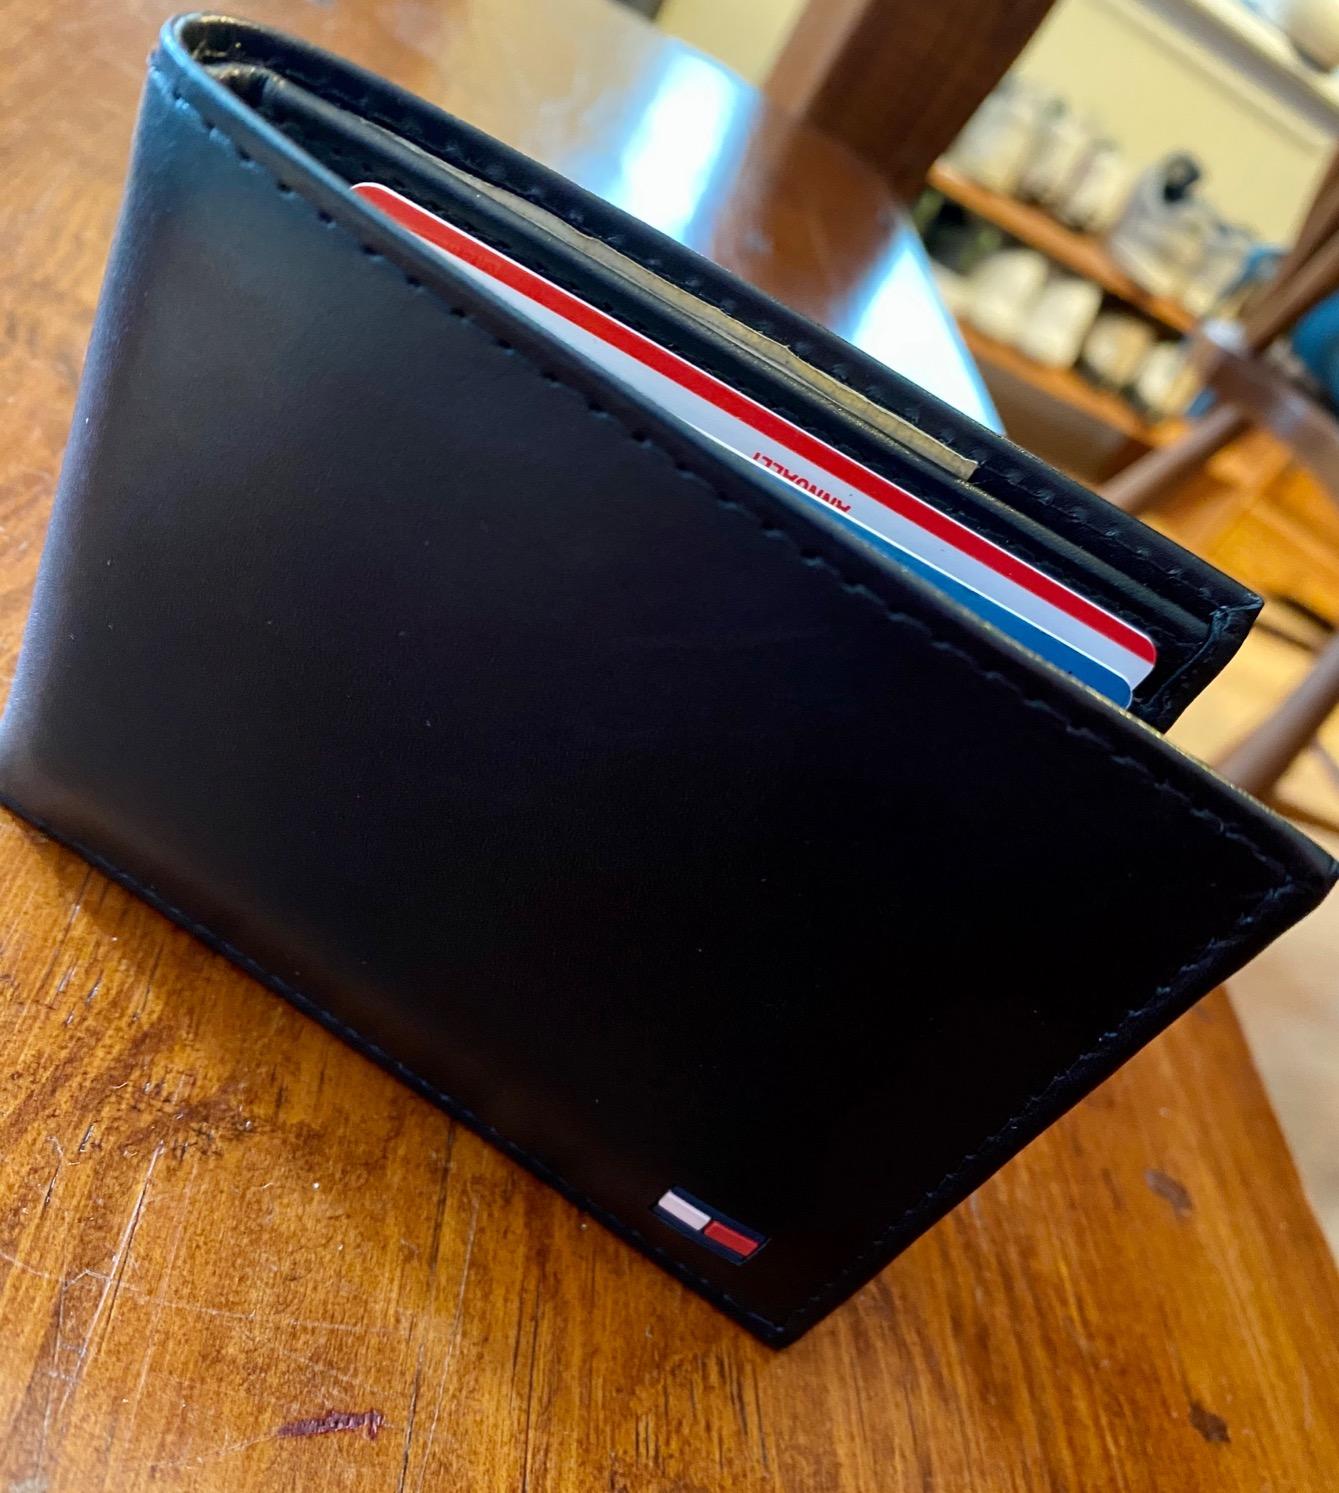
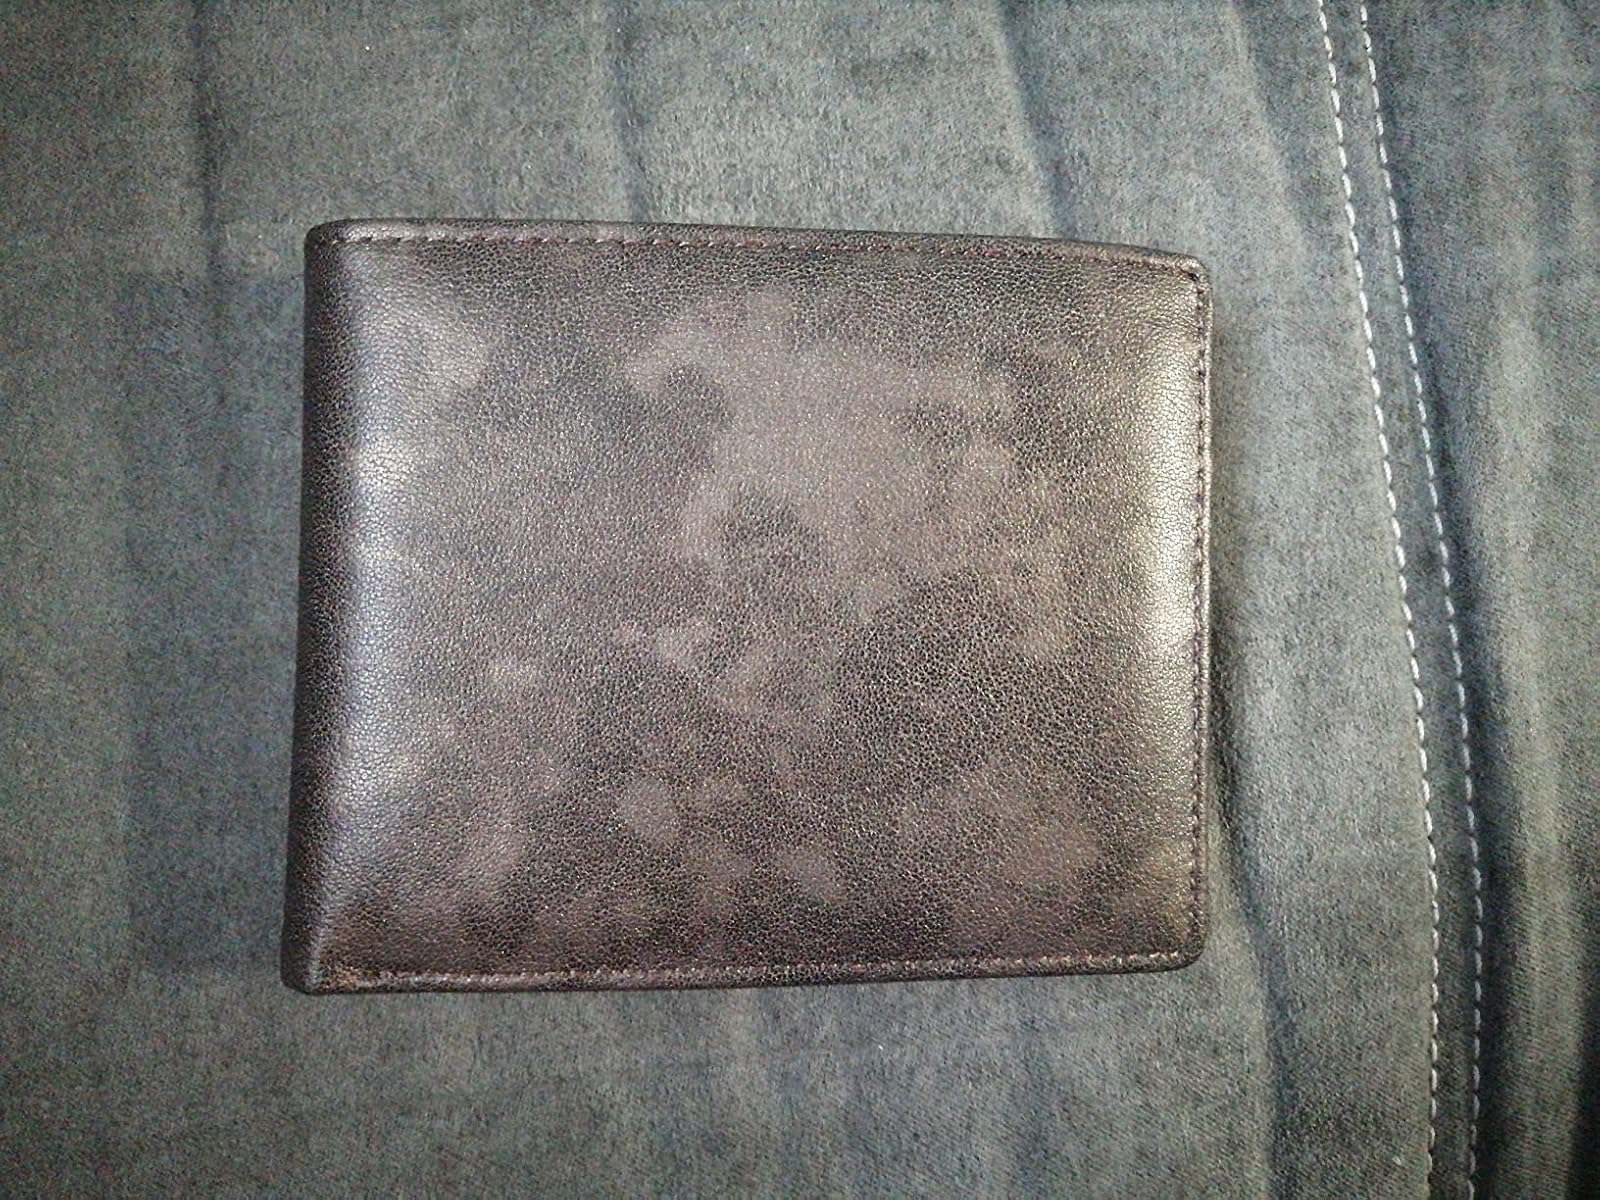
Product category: accessories_wallet
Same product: no